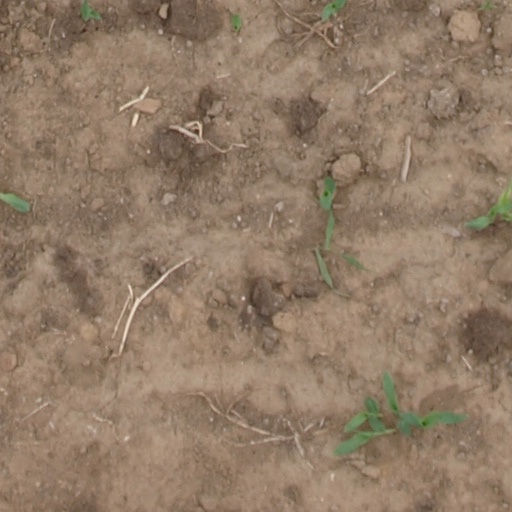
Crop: maize; corn